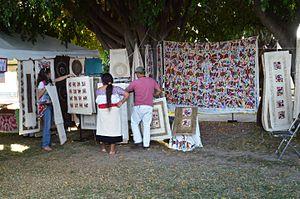
La broderie de Tenango est un style de broderie originaire de la municipalité de Tenango de Doria dans l'état mexicain d'Hidalgo. Il s'agit d'une version commercialisée de la broderie traditionnelle Otomi, qui est développée dans les années 1960 en réponse à la crise économique. On estime à plus de 1 200 le nombre d'artisans qui pratiquent l'artisanat à Tenango de Doria et dans la municipalité voisine de San Bartolo Tutotepec.